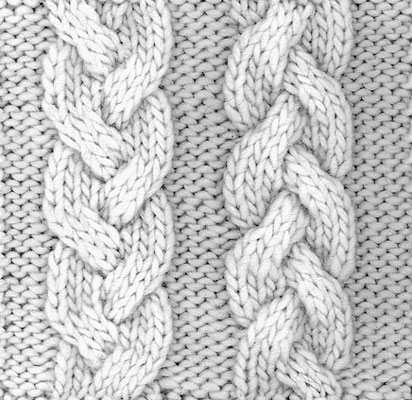
Texture: braided